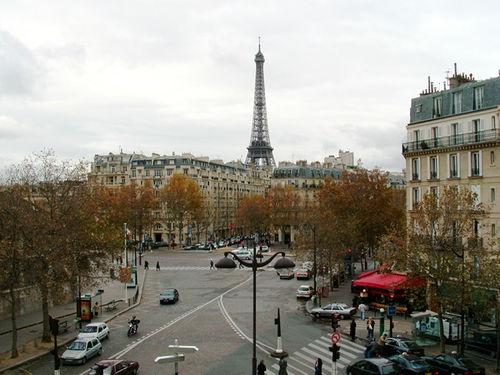
Weather: cloudy or overcast